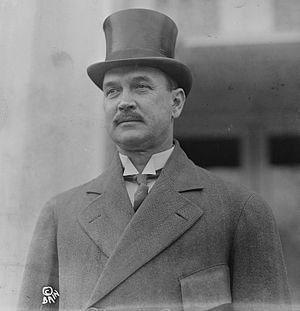
Amerikanske finansministre / Liste over USA's finansministre
David Franklin Houston
USA's finansminister er et amerikansk føderalt embede i USA's regering, som blev oprettet 17. september 1789 med Alexander Hamilton som første minister. Finansministeren er øverste leder af det amerikanske finansministerium, og arbejder med finans- og pengepolitik, samt indtil 2003 enkelte sager indenfor national sikkerhed og forsvar. Størstedelen af ministeriets tjenester indenfor lovhåndhævelse, såsom ATF, toldtjenesten og United States Secret Service blev omstruktureret til andre ministerier i 2003 i forbindelse med oprettelsen af Home land Security.